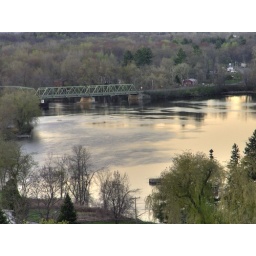
ontop of starks knob over looking the green bridge in schuylerville. I wanted to capture the reflections of early spring.